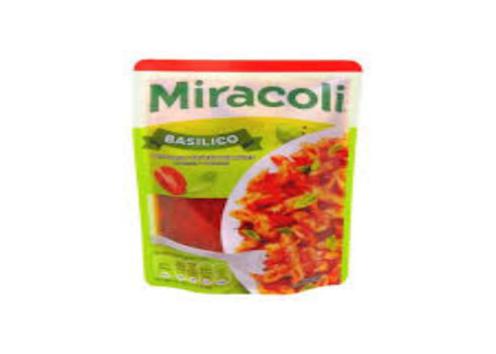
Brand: miracoli
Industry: Food